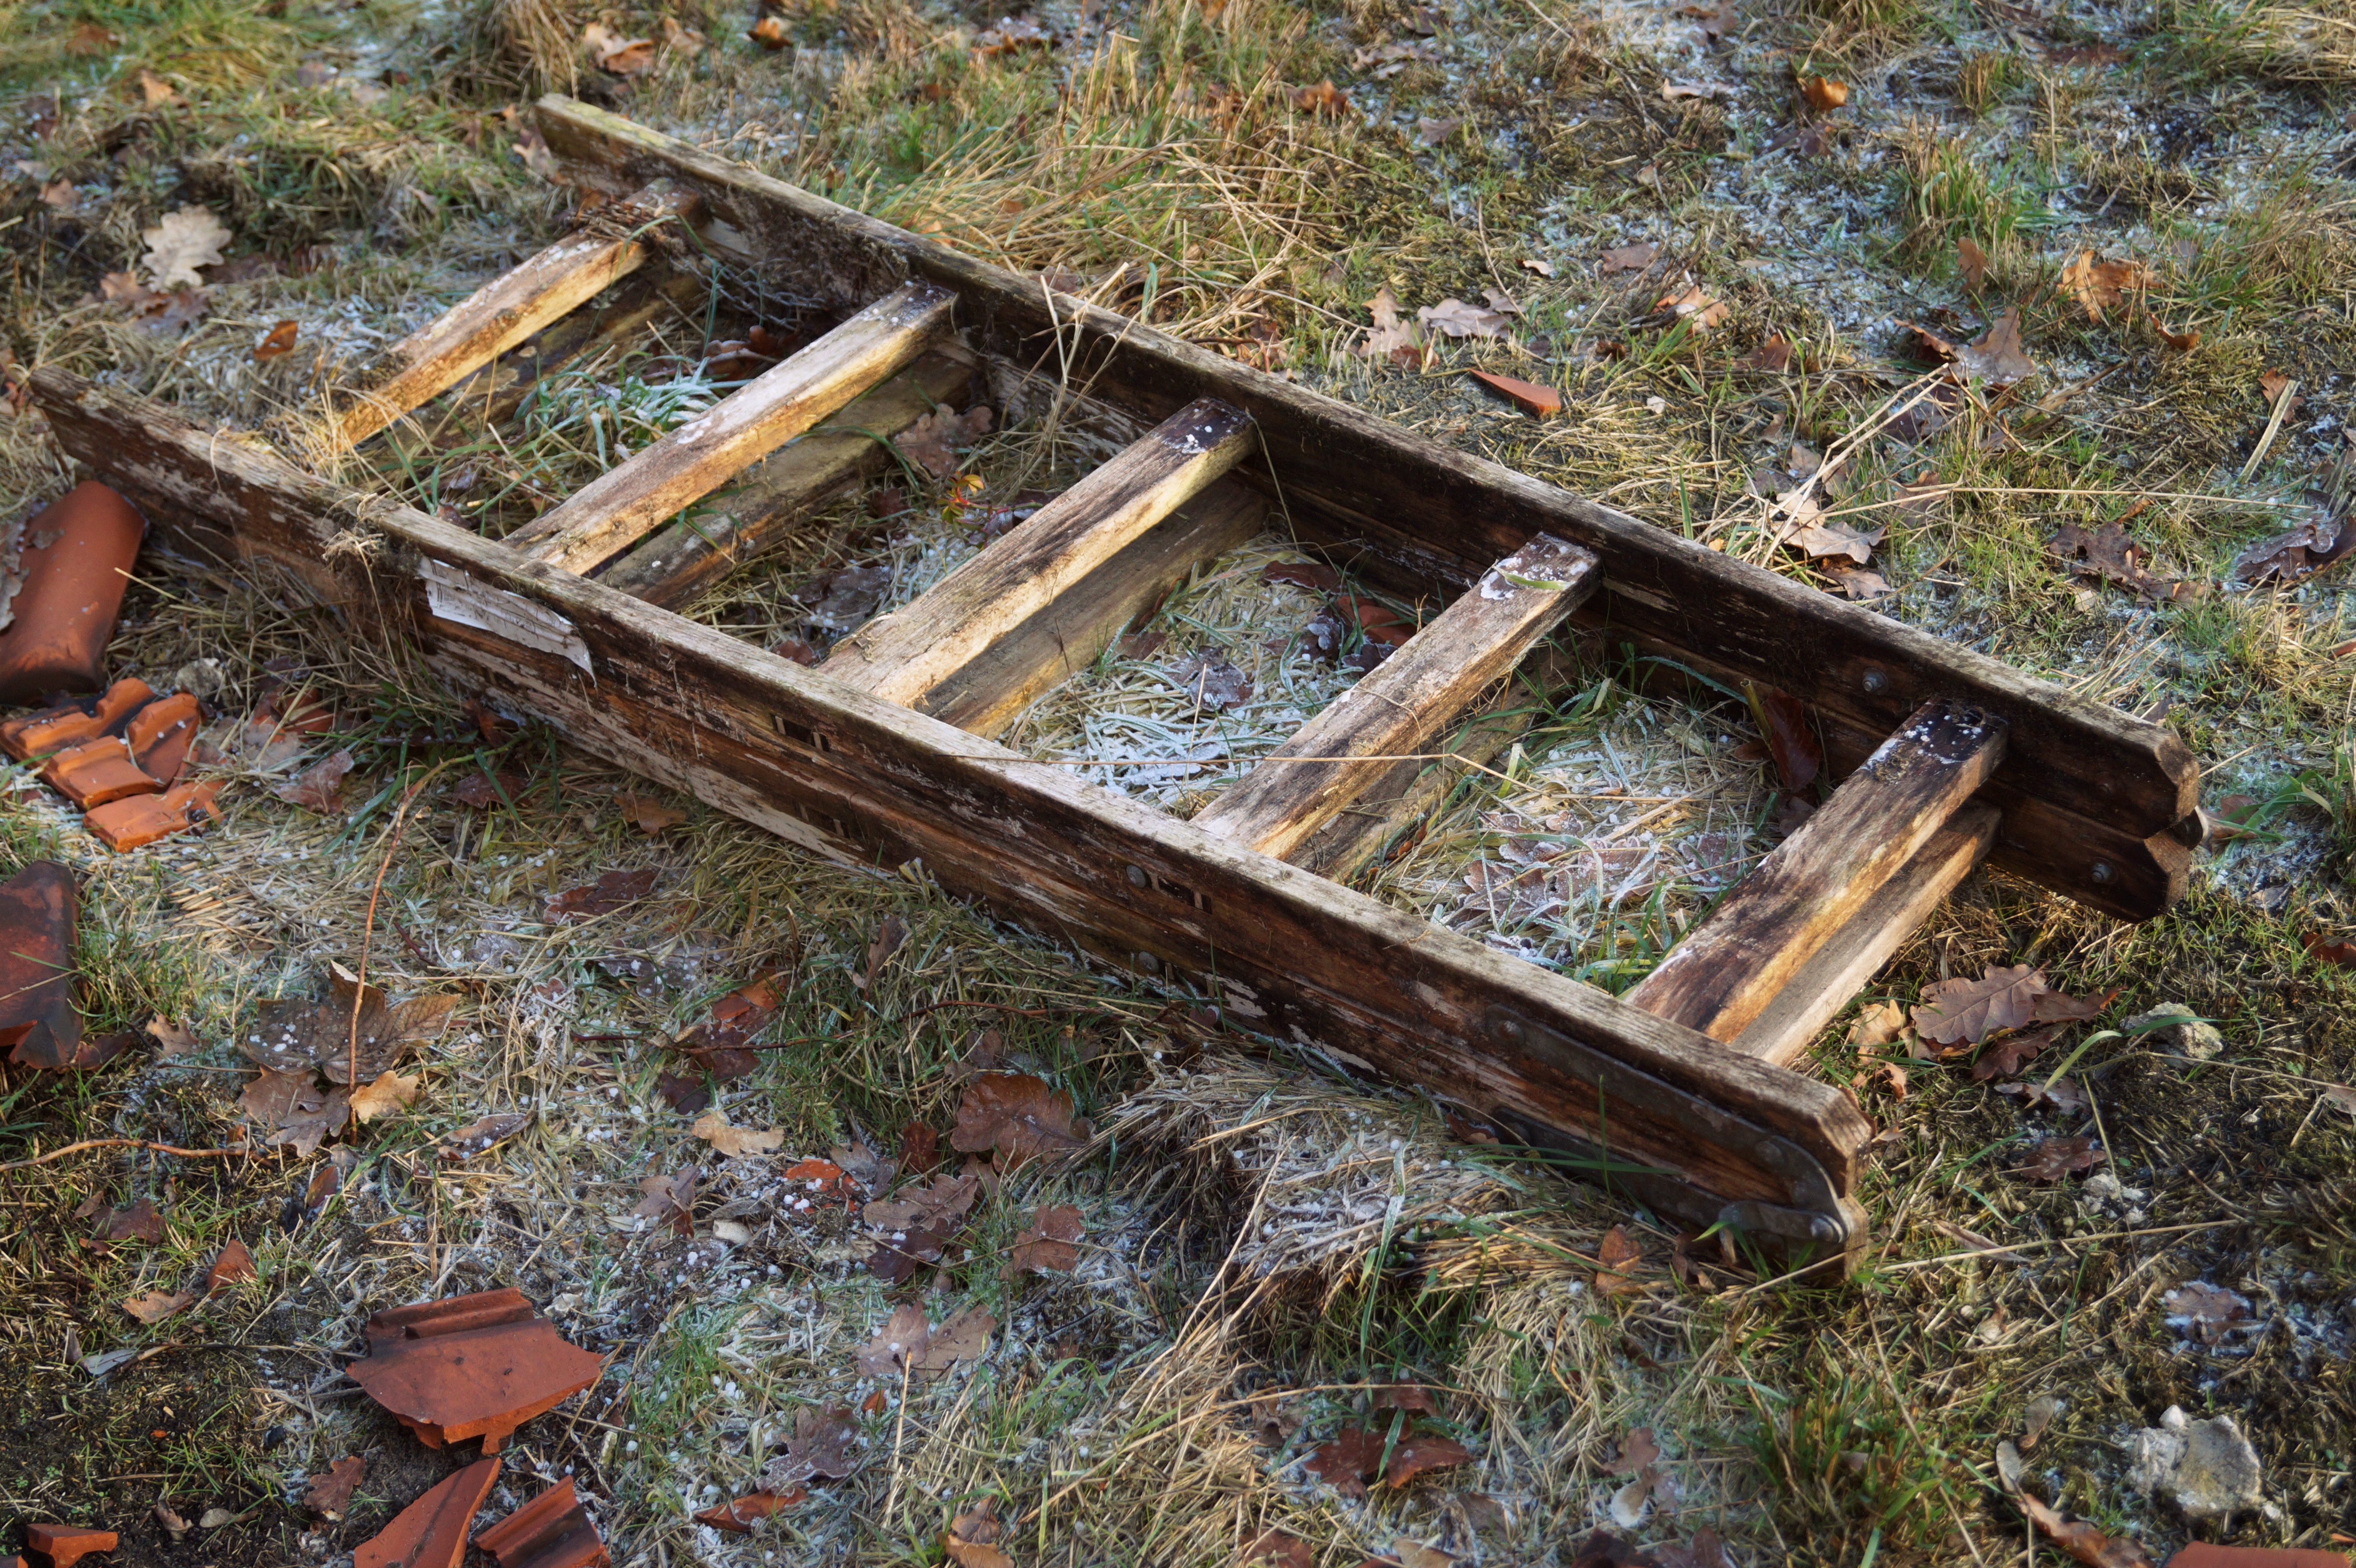
wood, track, frost, old, canoe, vehicle, forget, wooden ladder